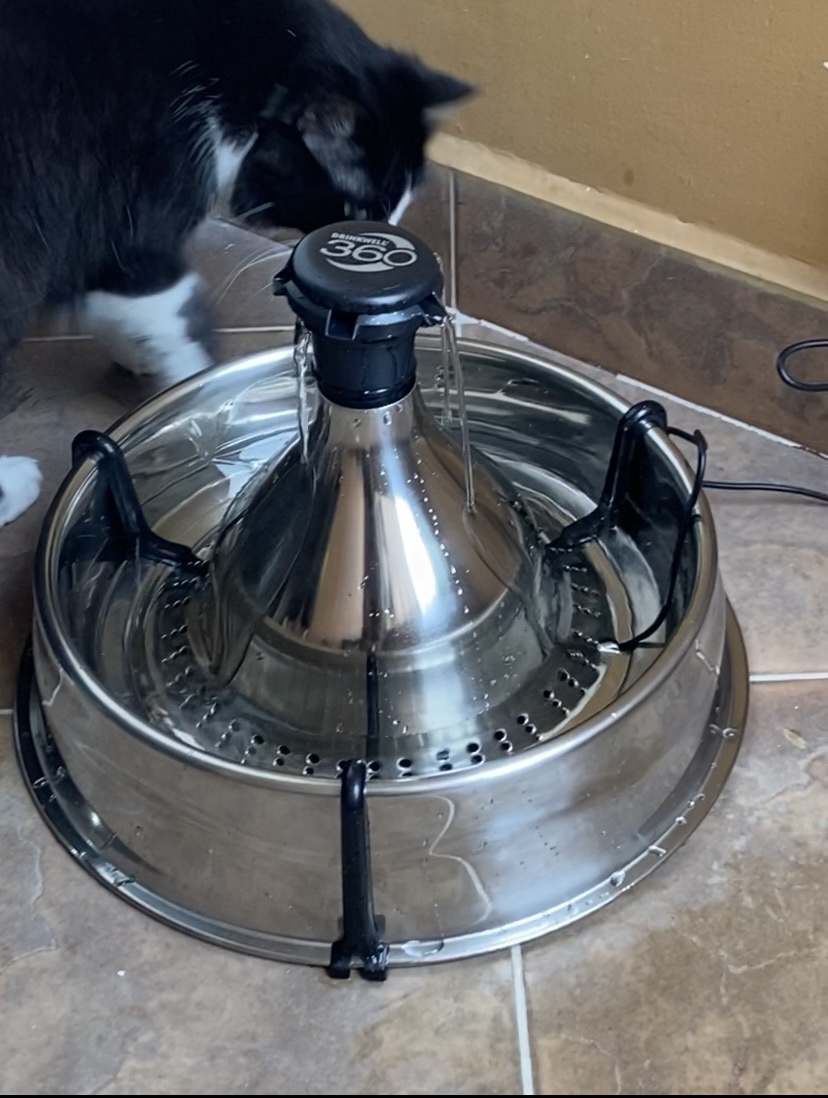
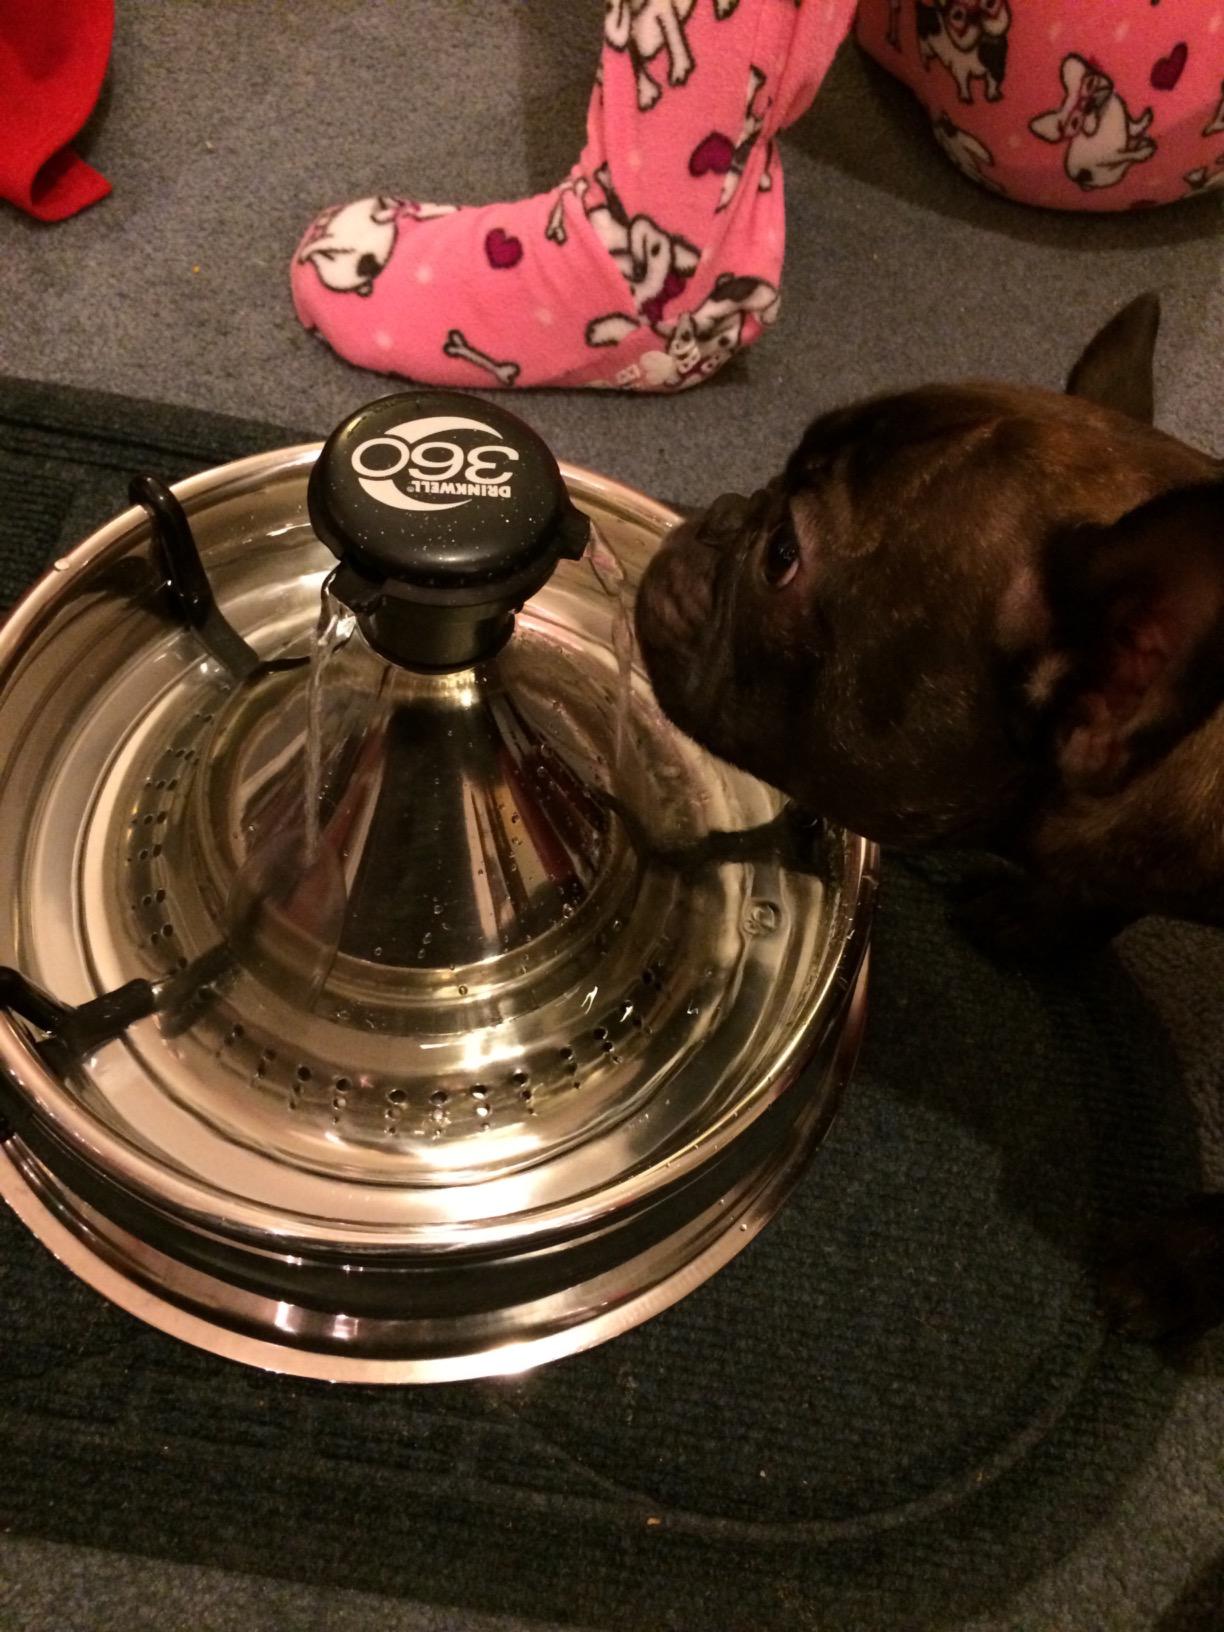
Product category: items_bowl
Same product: yes